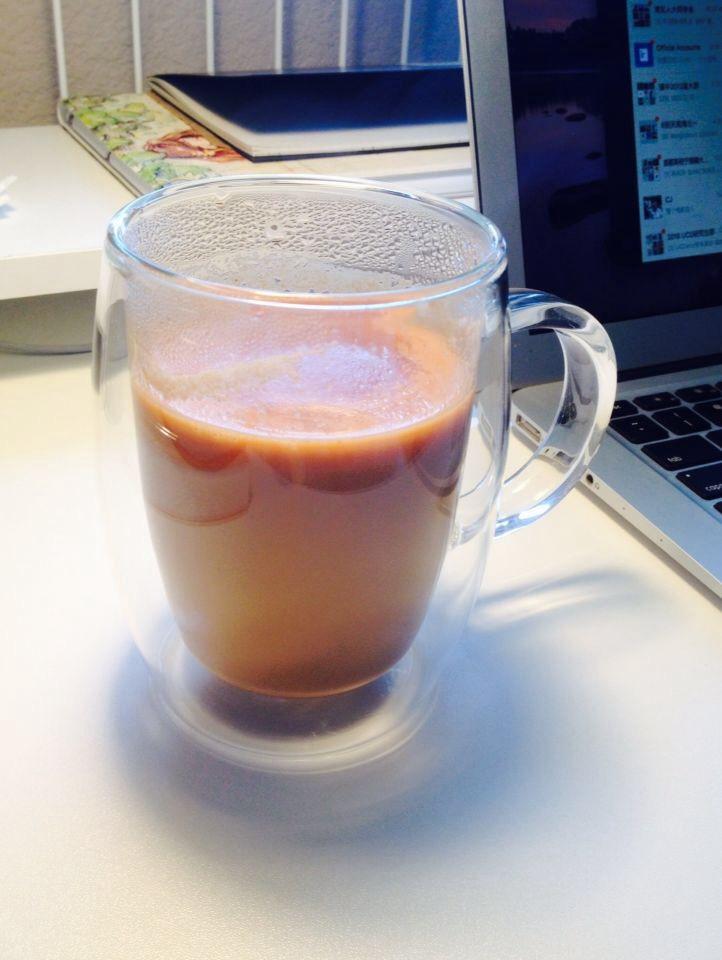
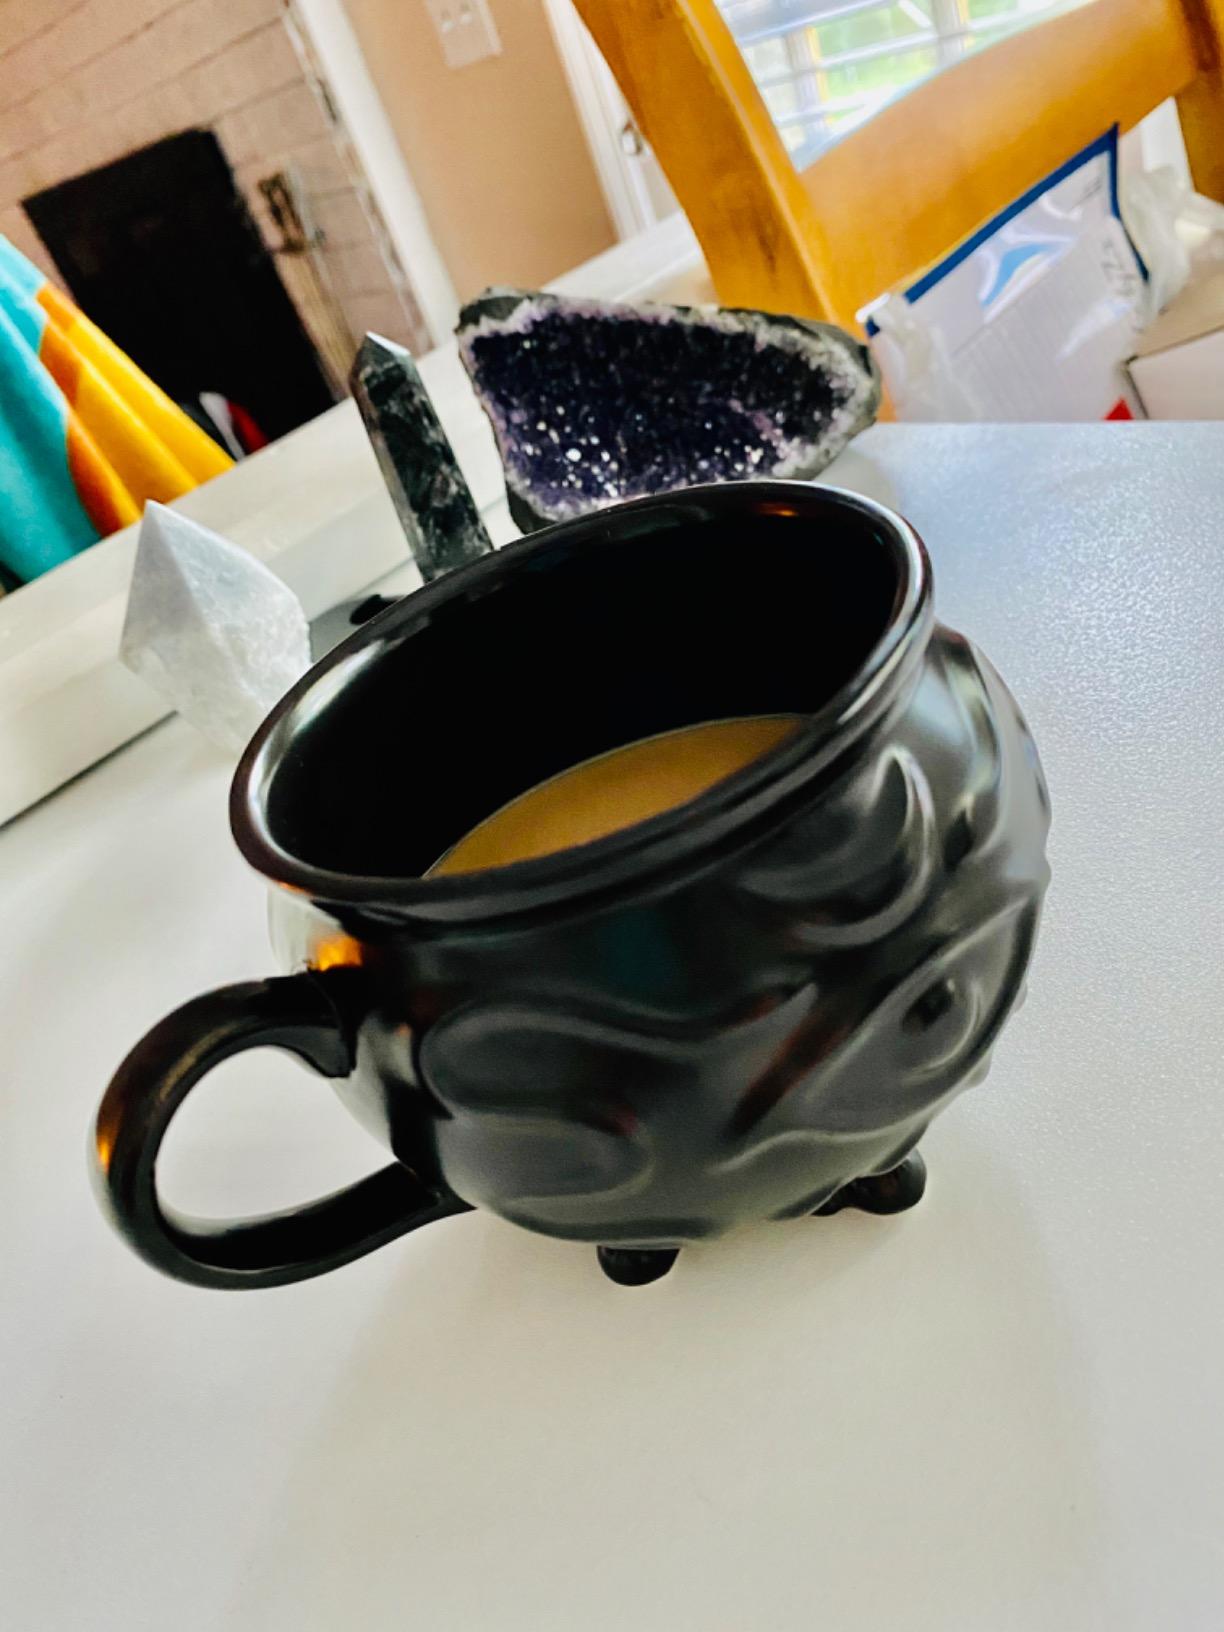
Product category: items_mug
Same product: no